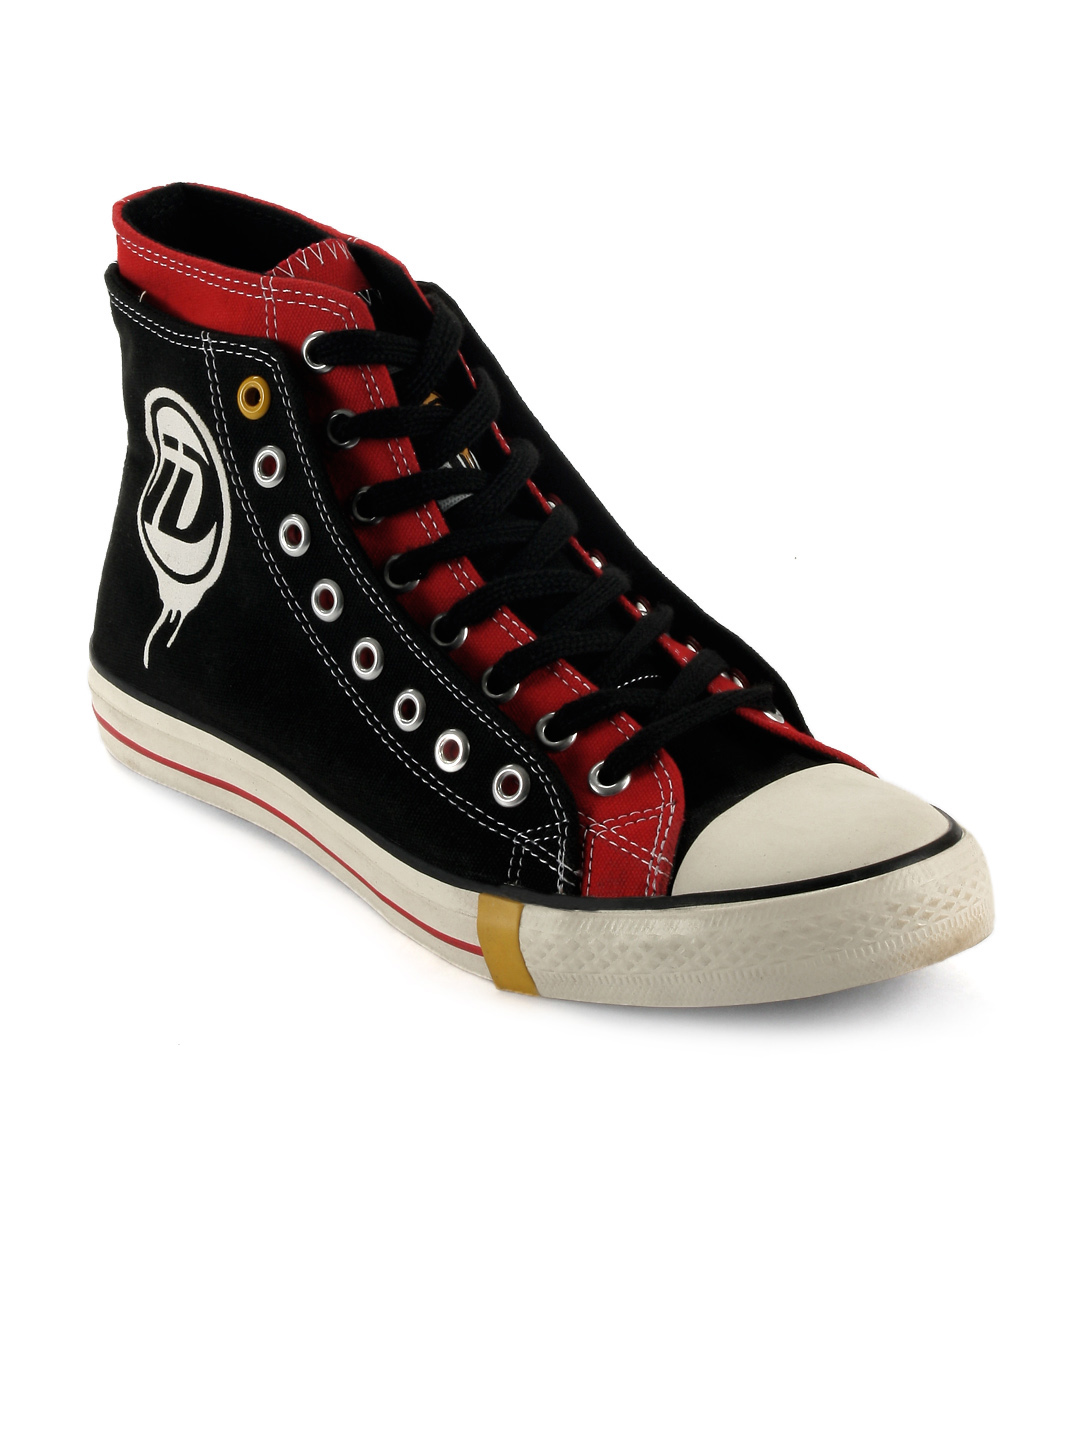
ID Men Black Casual Shoe
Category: Footwear / Shoes / Casual Shoes
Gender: Men
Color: Black
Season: Summer 2011
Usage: Casual